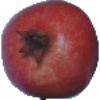
Label: pomegranate